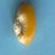
Maize quality: Good